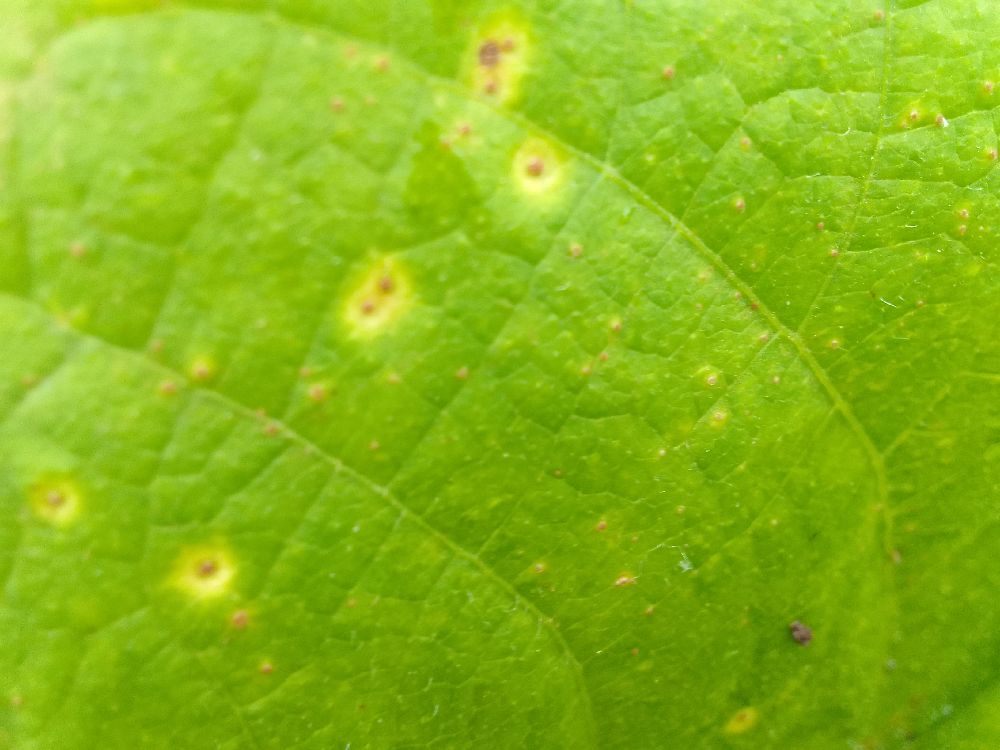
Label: rust